Joos van Winghe

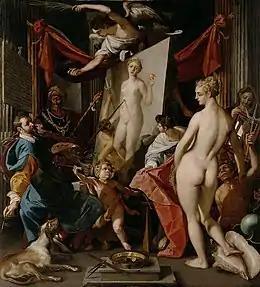
"Apelles paints Campaspe before Alexander", featuring a self-portrait as Apelles

Joos van Winghe, Jodocus a Winghe or Jodocus van Winghen (1544–1603) was a Flemish painter and print designer. He is known for his history paintings, portraits, allegories and genre scenes, including merry companies. He worked in Brussels as court painter and left Flanders after the Fall of Antwerp in 1584. He then worked in Frankfurt for the remainder of his career. In Germany he enjoyed the patronage of Holy Roman emperor Rudolf II and adopted a more clearly Mannerist style.